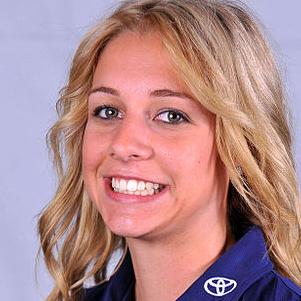
Age: 20